Winston Crite

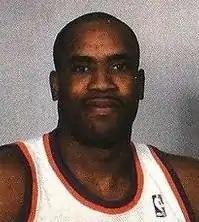
Crite in 1987

Winston Arnel Crite (born June 20, 1965) is a retired American professional basketball player who currently trains young players. After a very successful career at Texas A&M University, Crite was selected with 53rd overall (7th in third round) pick in the 1987 NBA draft by the Phoenix Suns and spent two following seasons in the NBA playing for Suns. Afterwards he played professionally in Europe. At and , he played power forward.